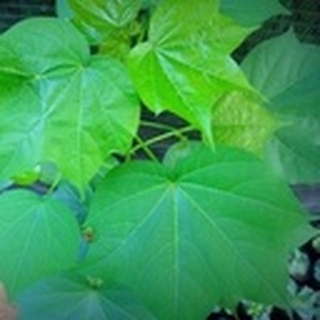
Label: healthy_cotton